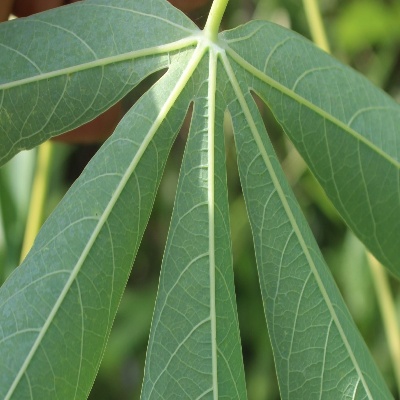
Crop: Cassava
Condition: healthy